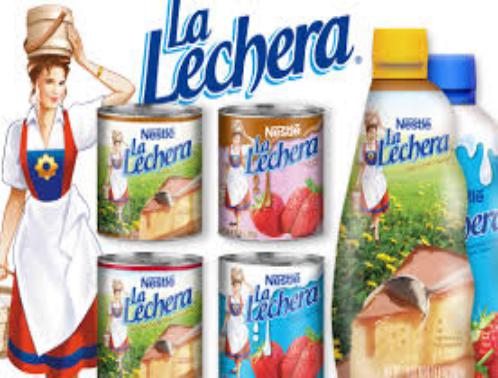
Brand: La Lechera
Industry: Food